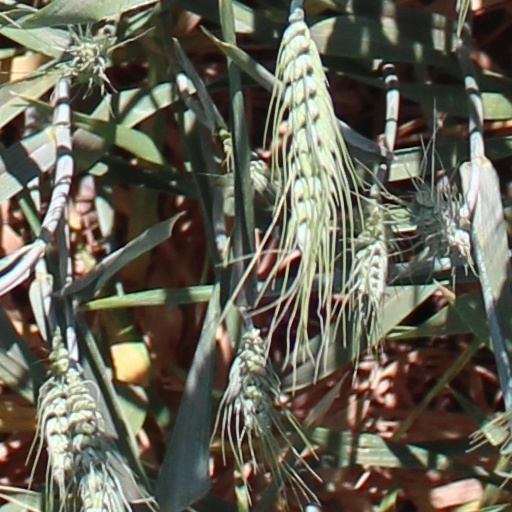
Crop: wheat